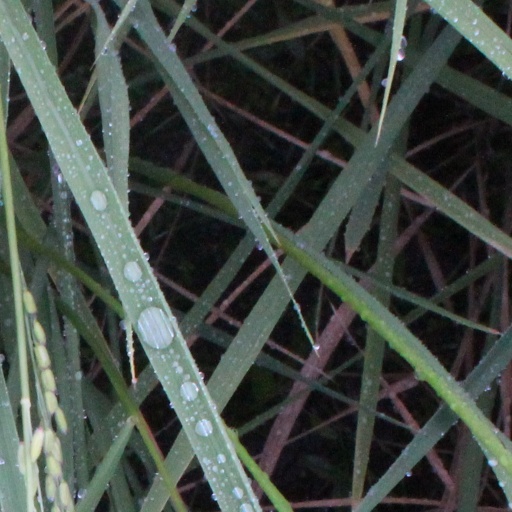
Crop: rice